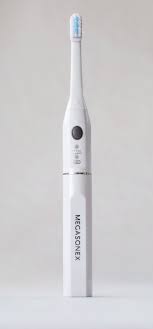
Waste category: trash